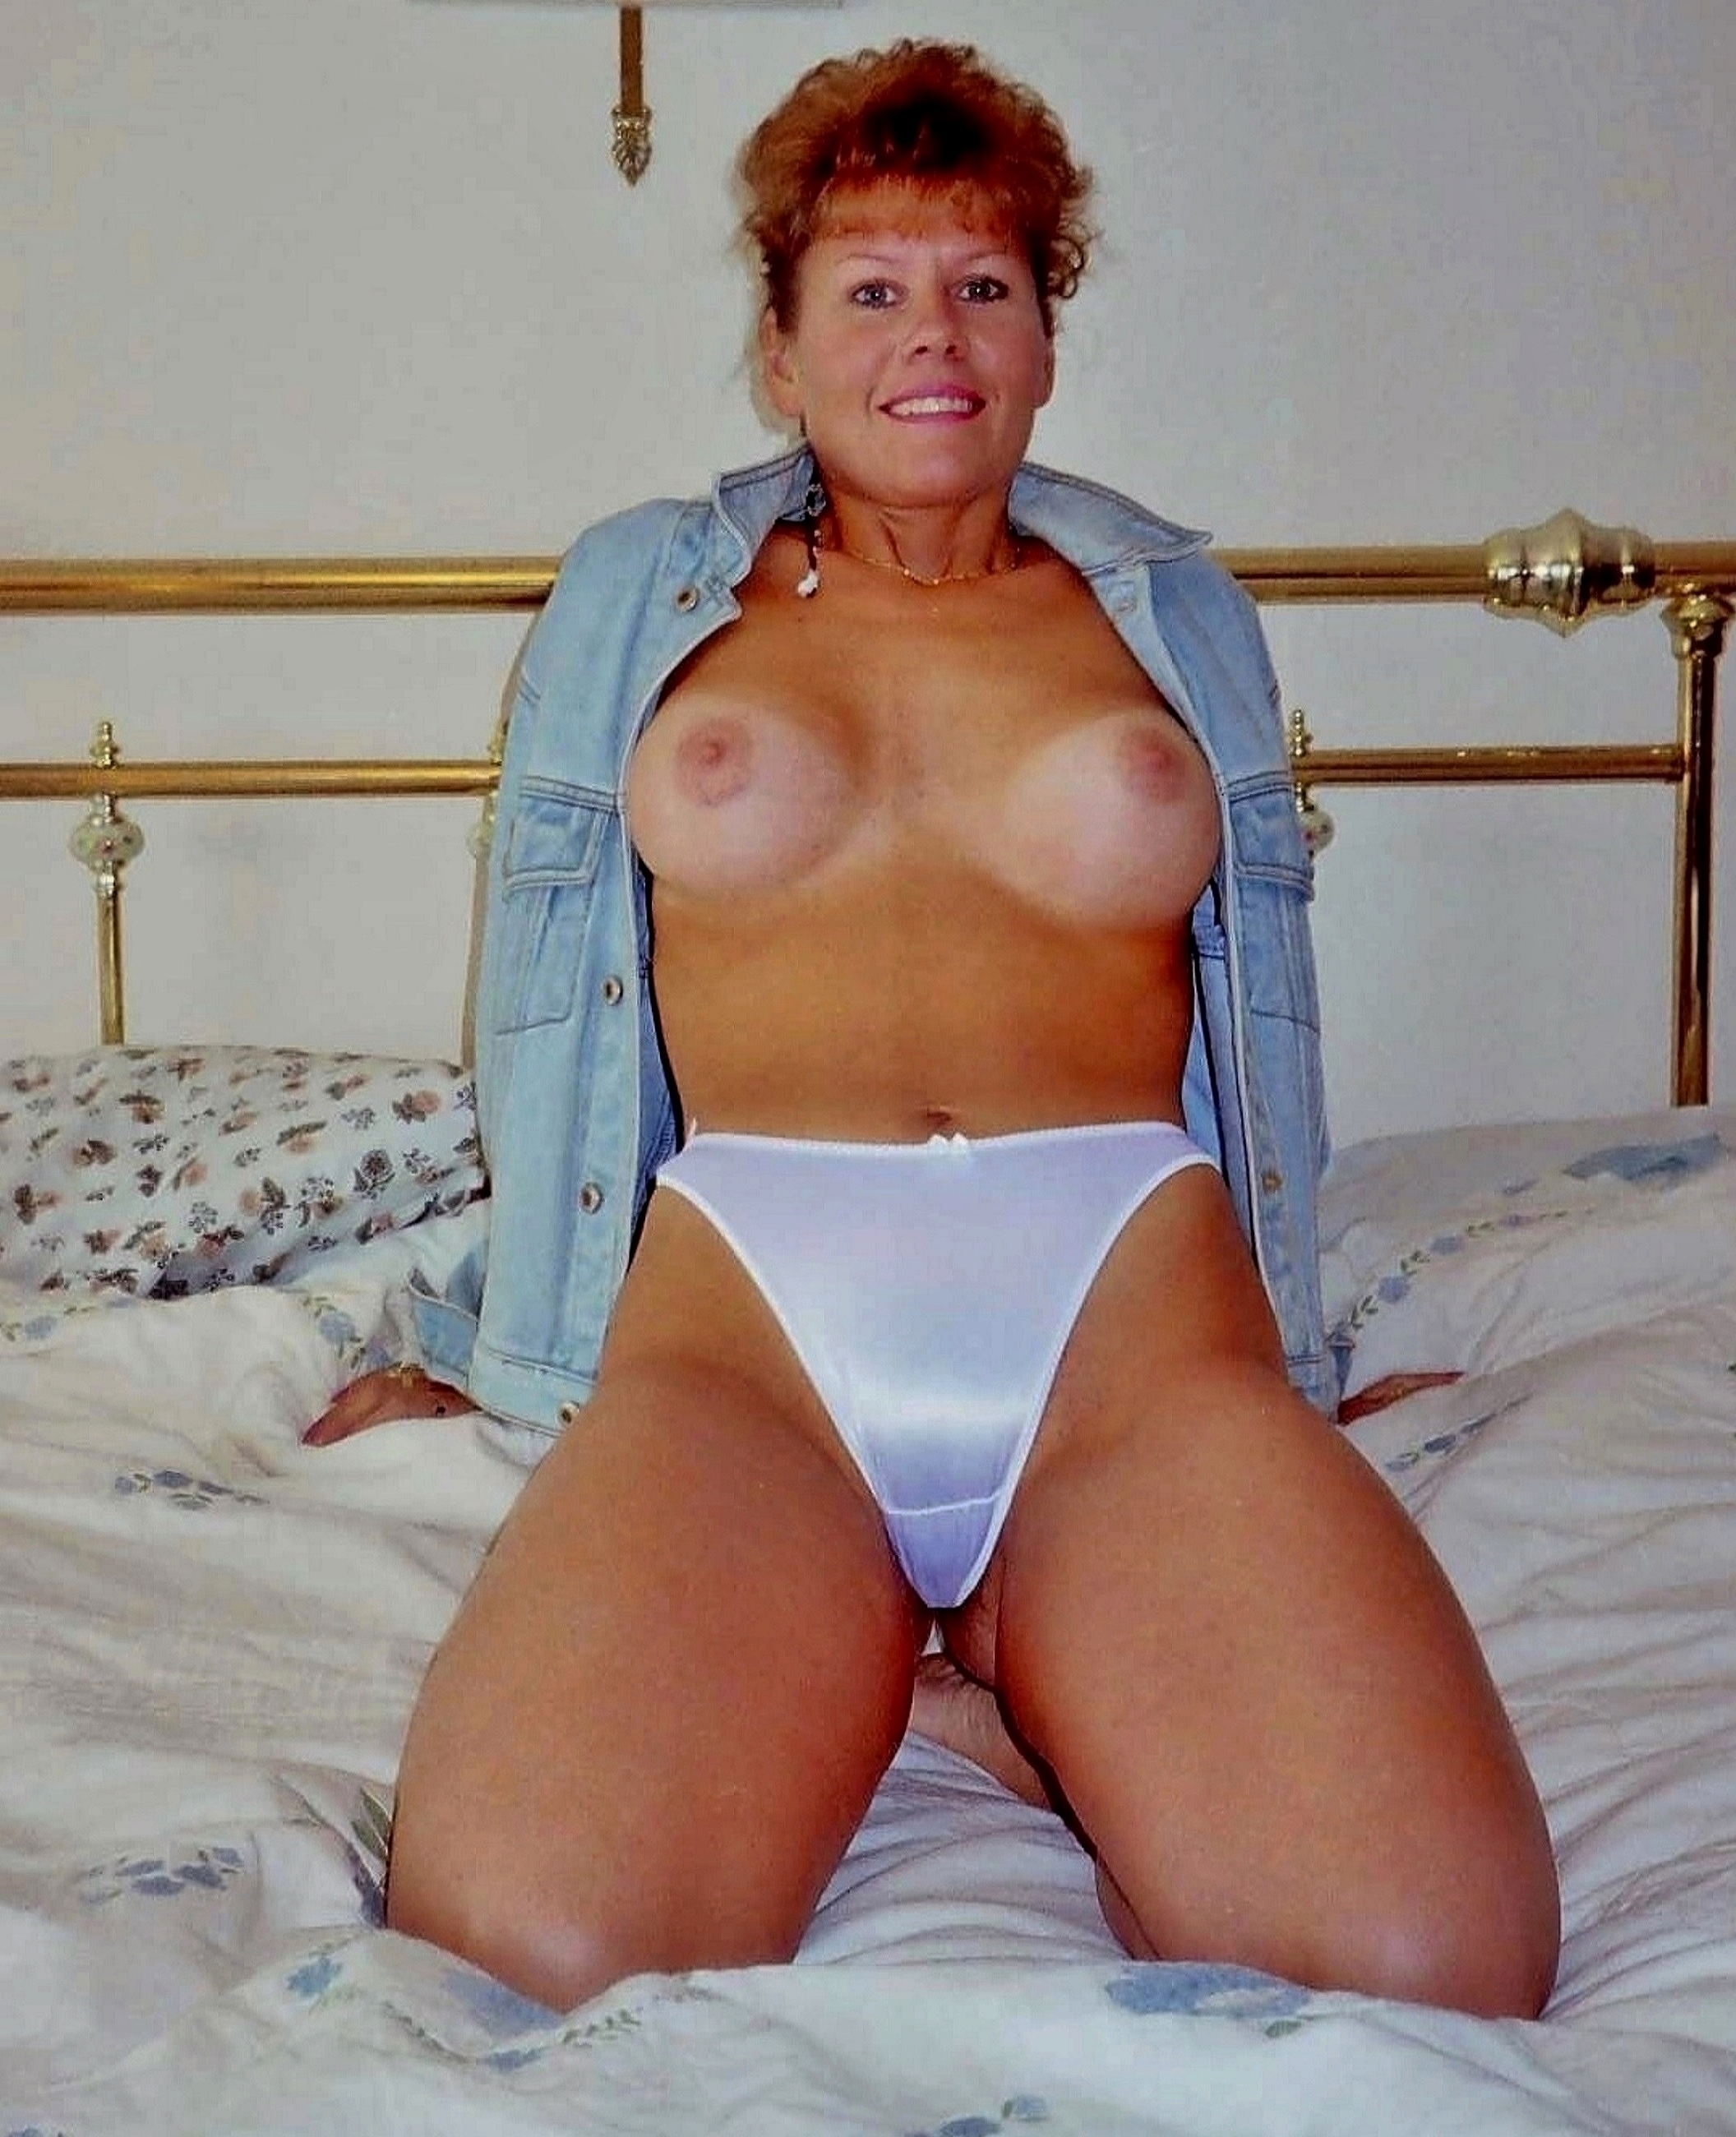
jacket, panties, breasts, woman, smile, stomach, muscle, leg, brassiere, swimsuit top, human body, lingerie top, neck, thigh, comfort, waist, undergarment, knee, swimwear, lingerie, chest, trunk, navel, abdomen, black hair, human leg, long hair, electric blue, sportswear, necklace, briefs, brown hair, underpants, fetish model, bikini, sitting, flesh, peach, art model, linens, jewellery, room, photo shoot